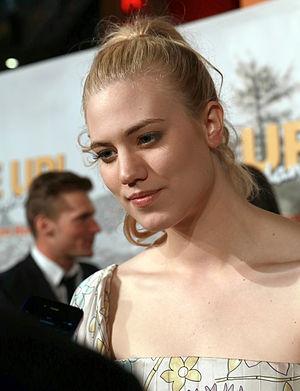
Larissa Antonia Marolt, née le 10 juillet 1992 à Klagenfurt, est un top model, une personnalité de la télévision et une actrice autrichienne.